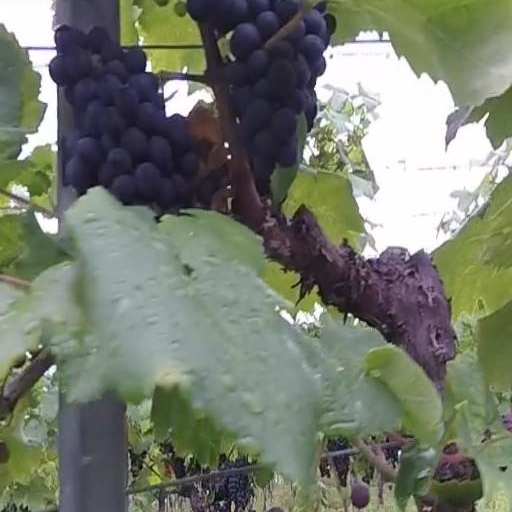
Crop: grape